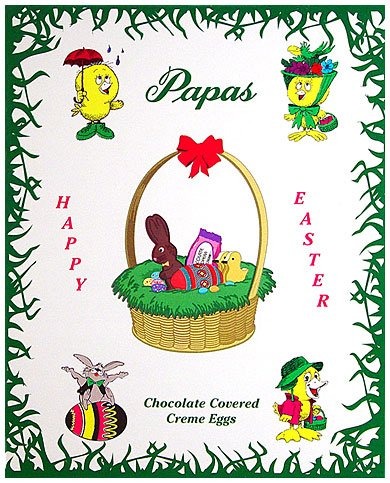
Item Name: Papas Dark Chocolate Covered Coconut Creme Eggs 24ct Box
Product Description: Papas Dark Chocolate Covered Coconut Creme Eggs 24ct Box
Value: 24.0
Unit: Count

Price: 36.68